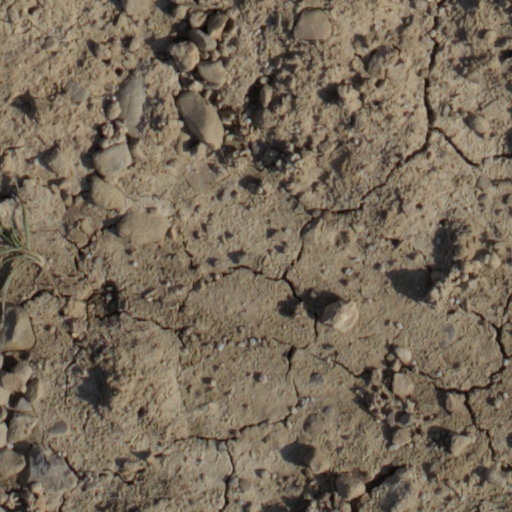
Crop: wheat